Edward Drinker Cope

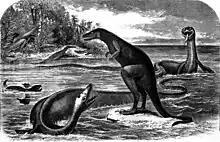
Schools of fish mill around a large sea creature; the animal's long neck twists around itself. Its arrow-shaped head is lined with needle-like teeth that grasp a fish. Its body has four small flippers, which lead back to a shorter tail.

In autumn 1871, Cope began prospecting farther west to the fossil fields of Kansas. Leidy and Marsh had been to the region earlier, and Cope employed one of Marsh's guides, Benjamin Mudge, who was in want of a job. Cope's companion Charles Sternberg described the lack of water and good food available to Cope and his helpers on these expeditions. Cope would suffer from a "severe attack of nightmare" in which "every animal of which we had found trace during the day played with him at night ... sometimes he would lose half the night in this exhausting slumber." Nevertheless, Cope continued to lead the party from sunrise to sunset, sending letters to his wife and child describing his finds. The severe desert conditions and Cope's habit of overworking himself till he was bedridden caught up with him, and in 1872, he broke down from exhaustion. Cope maintained a regular pattern of summers spent prospecting and winters writing up his findings from 1871 to 1879.